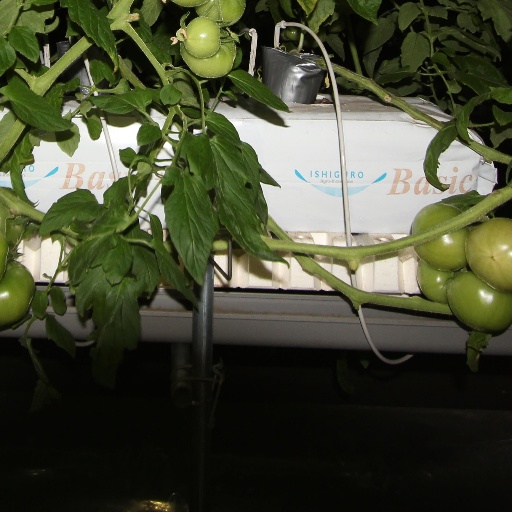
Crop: tomato